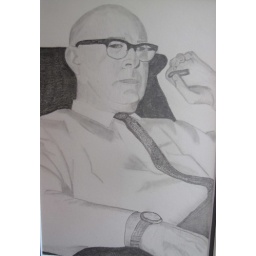
After supper my father would sit in his red chair and smoke a cigar